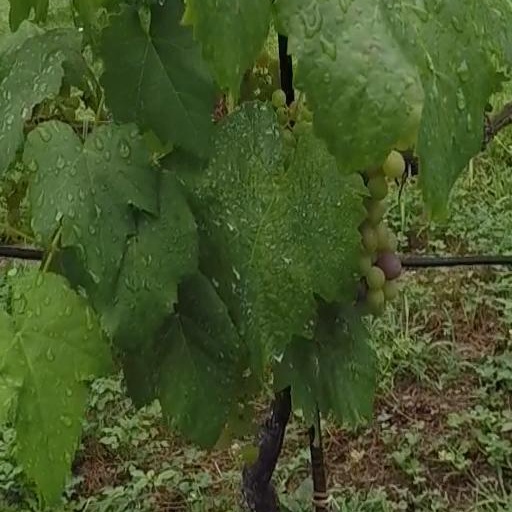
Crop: grape